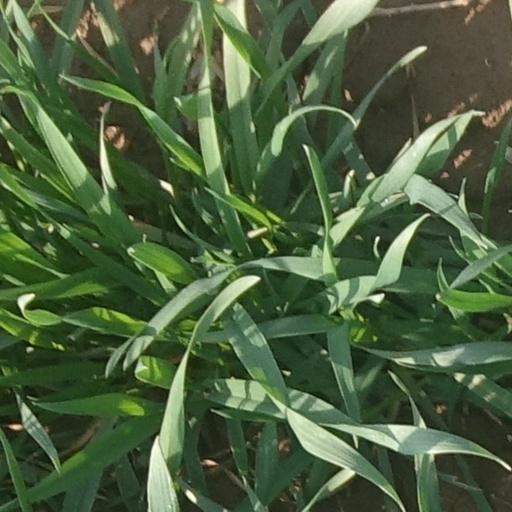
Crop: wheat